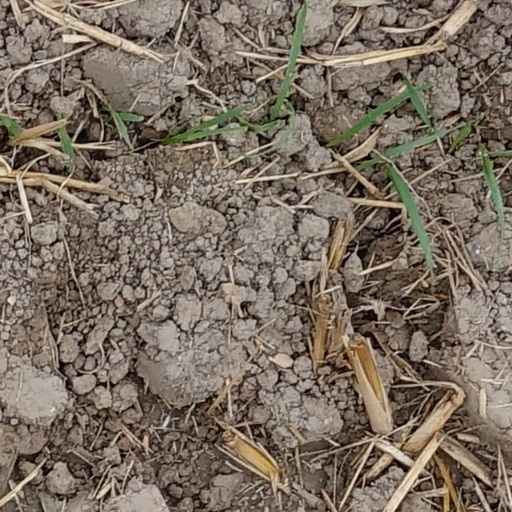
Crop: wheat